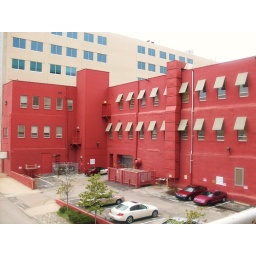
building in philly (view from my bus stop!)